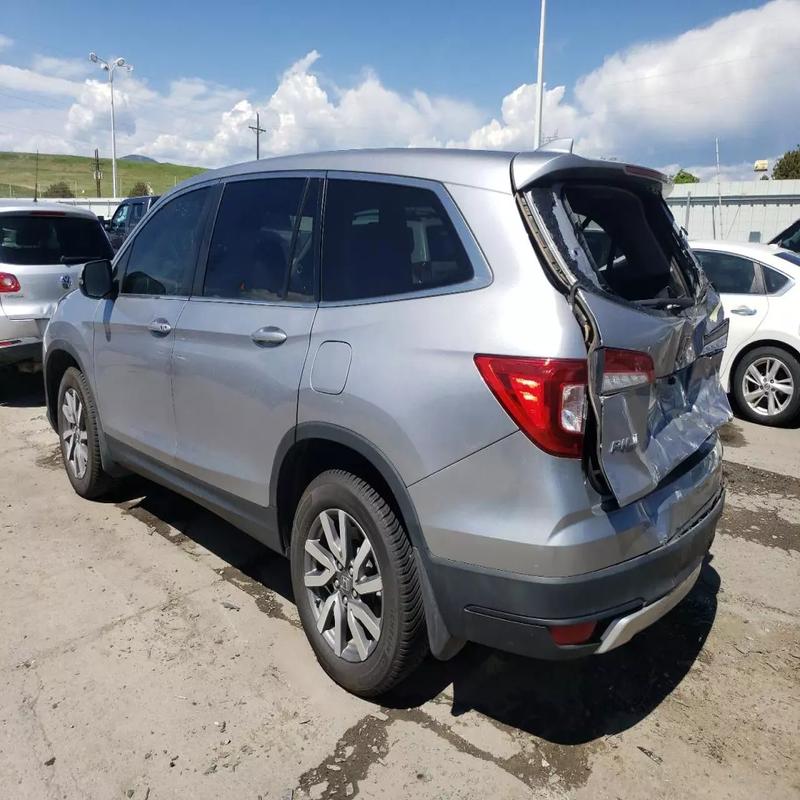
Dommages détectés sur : malle, pare-choc arrière, plaque d'immatriculation arrière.
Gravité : majeur